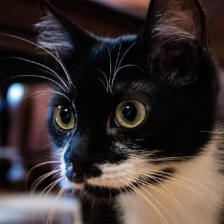
Label: animals